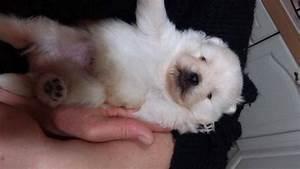
dog